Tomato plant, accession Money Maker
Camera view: vertical (180 deg); turntable rotation: 150 degrees
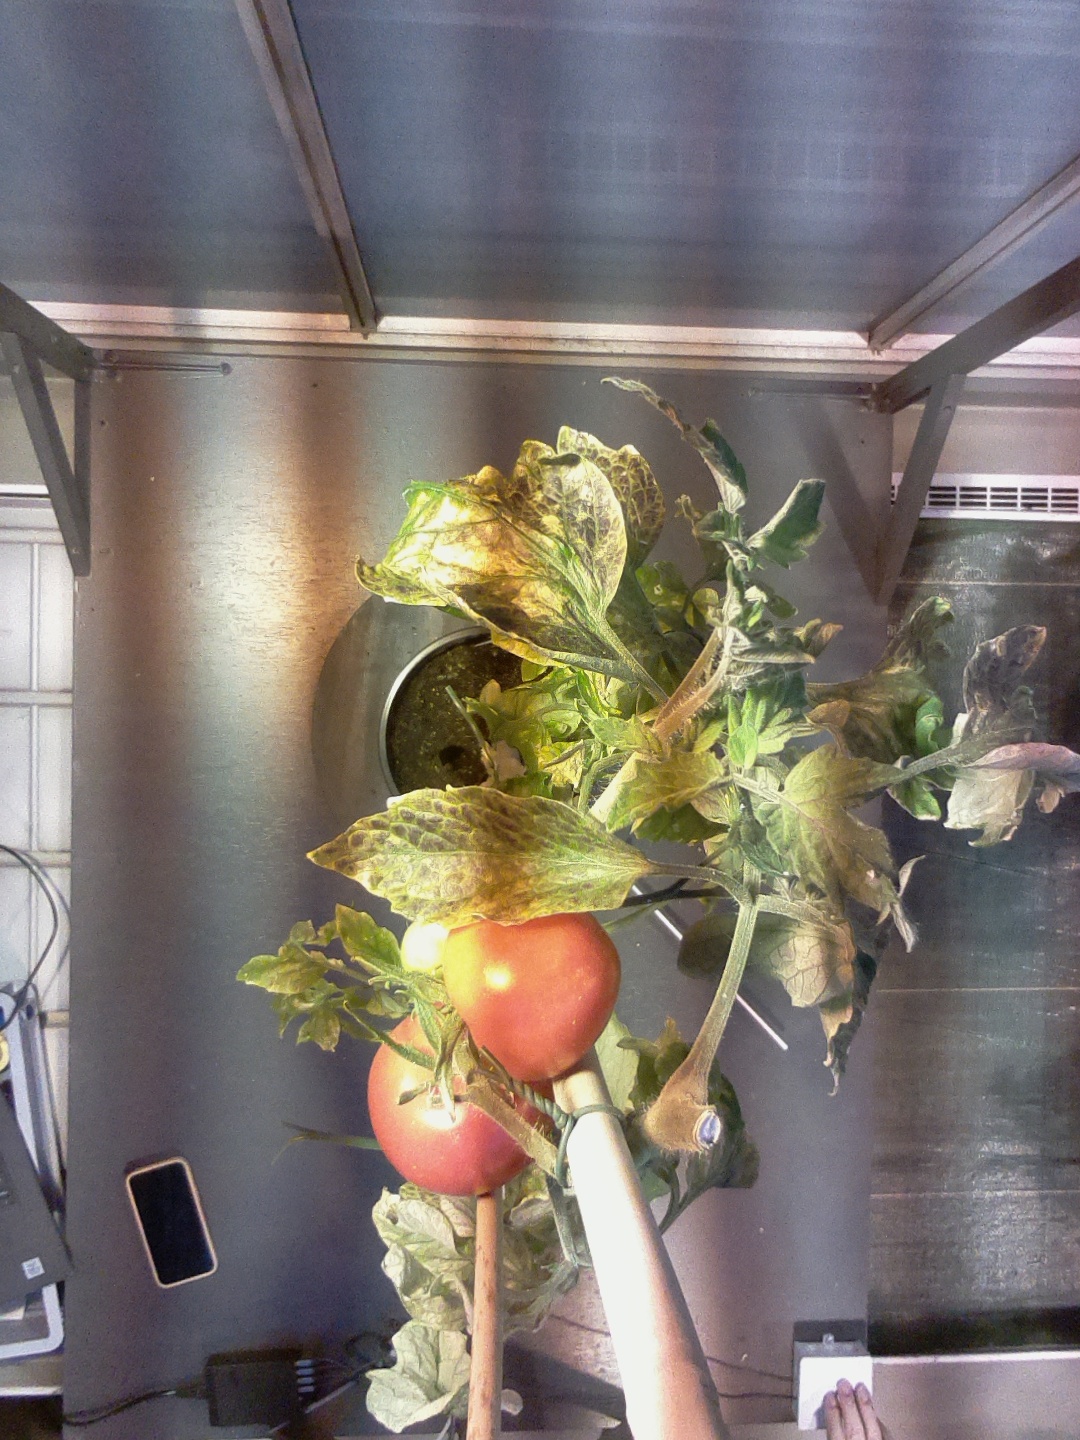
BBCH growth stage 85: 50%-60% of fruits show typical fully ripe color